Wellington Church

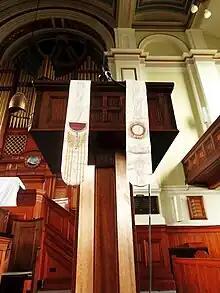
Lectern fall

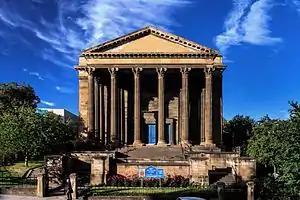
The front of the Wellington Church

The church ministers to the surrounding Hillhead community, and to the staff and student body of the university which has grown to surround the church's site. Although the university maintains its own chapel, the University of Glasgow Memorial Chapel, in the nearby Gilbert-Scott buildings, the Wellington hosts both religious and secular university events. The church also hosts musical concerts, and recitals played on its original Forster and Andrews pipe organ.